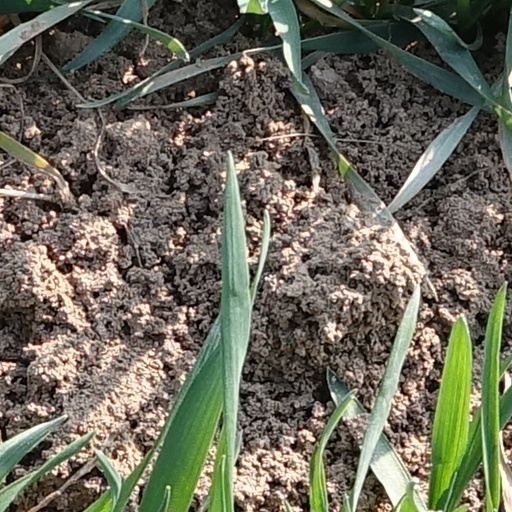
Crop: wheat